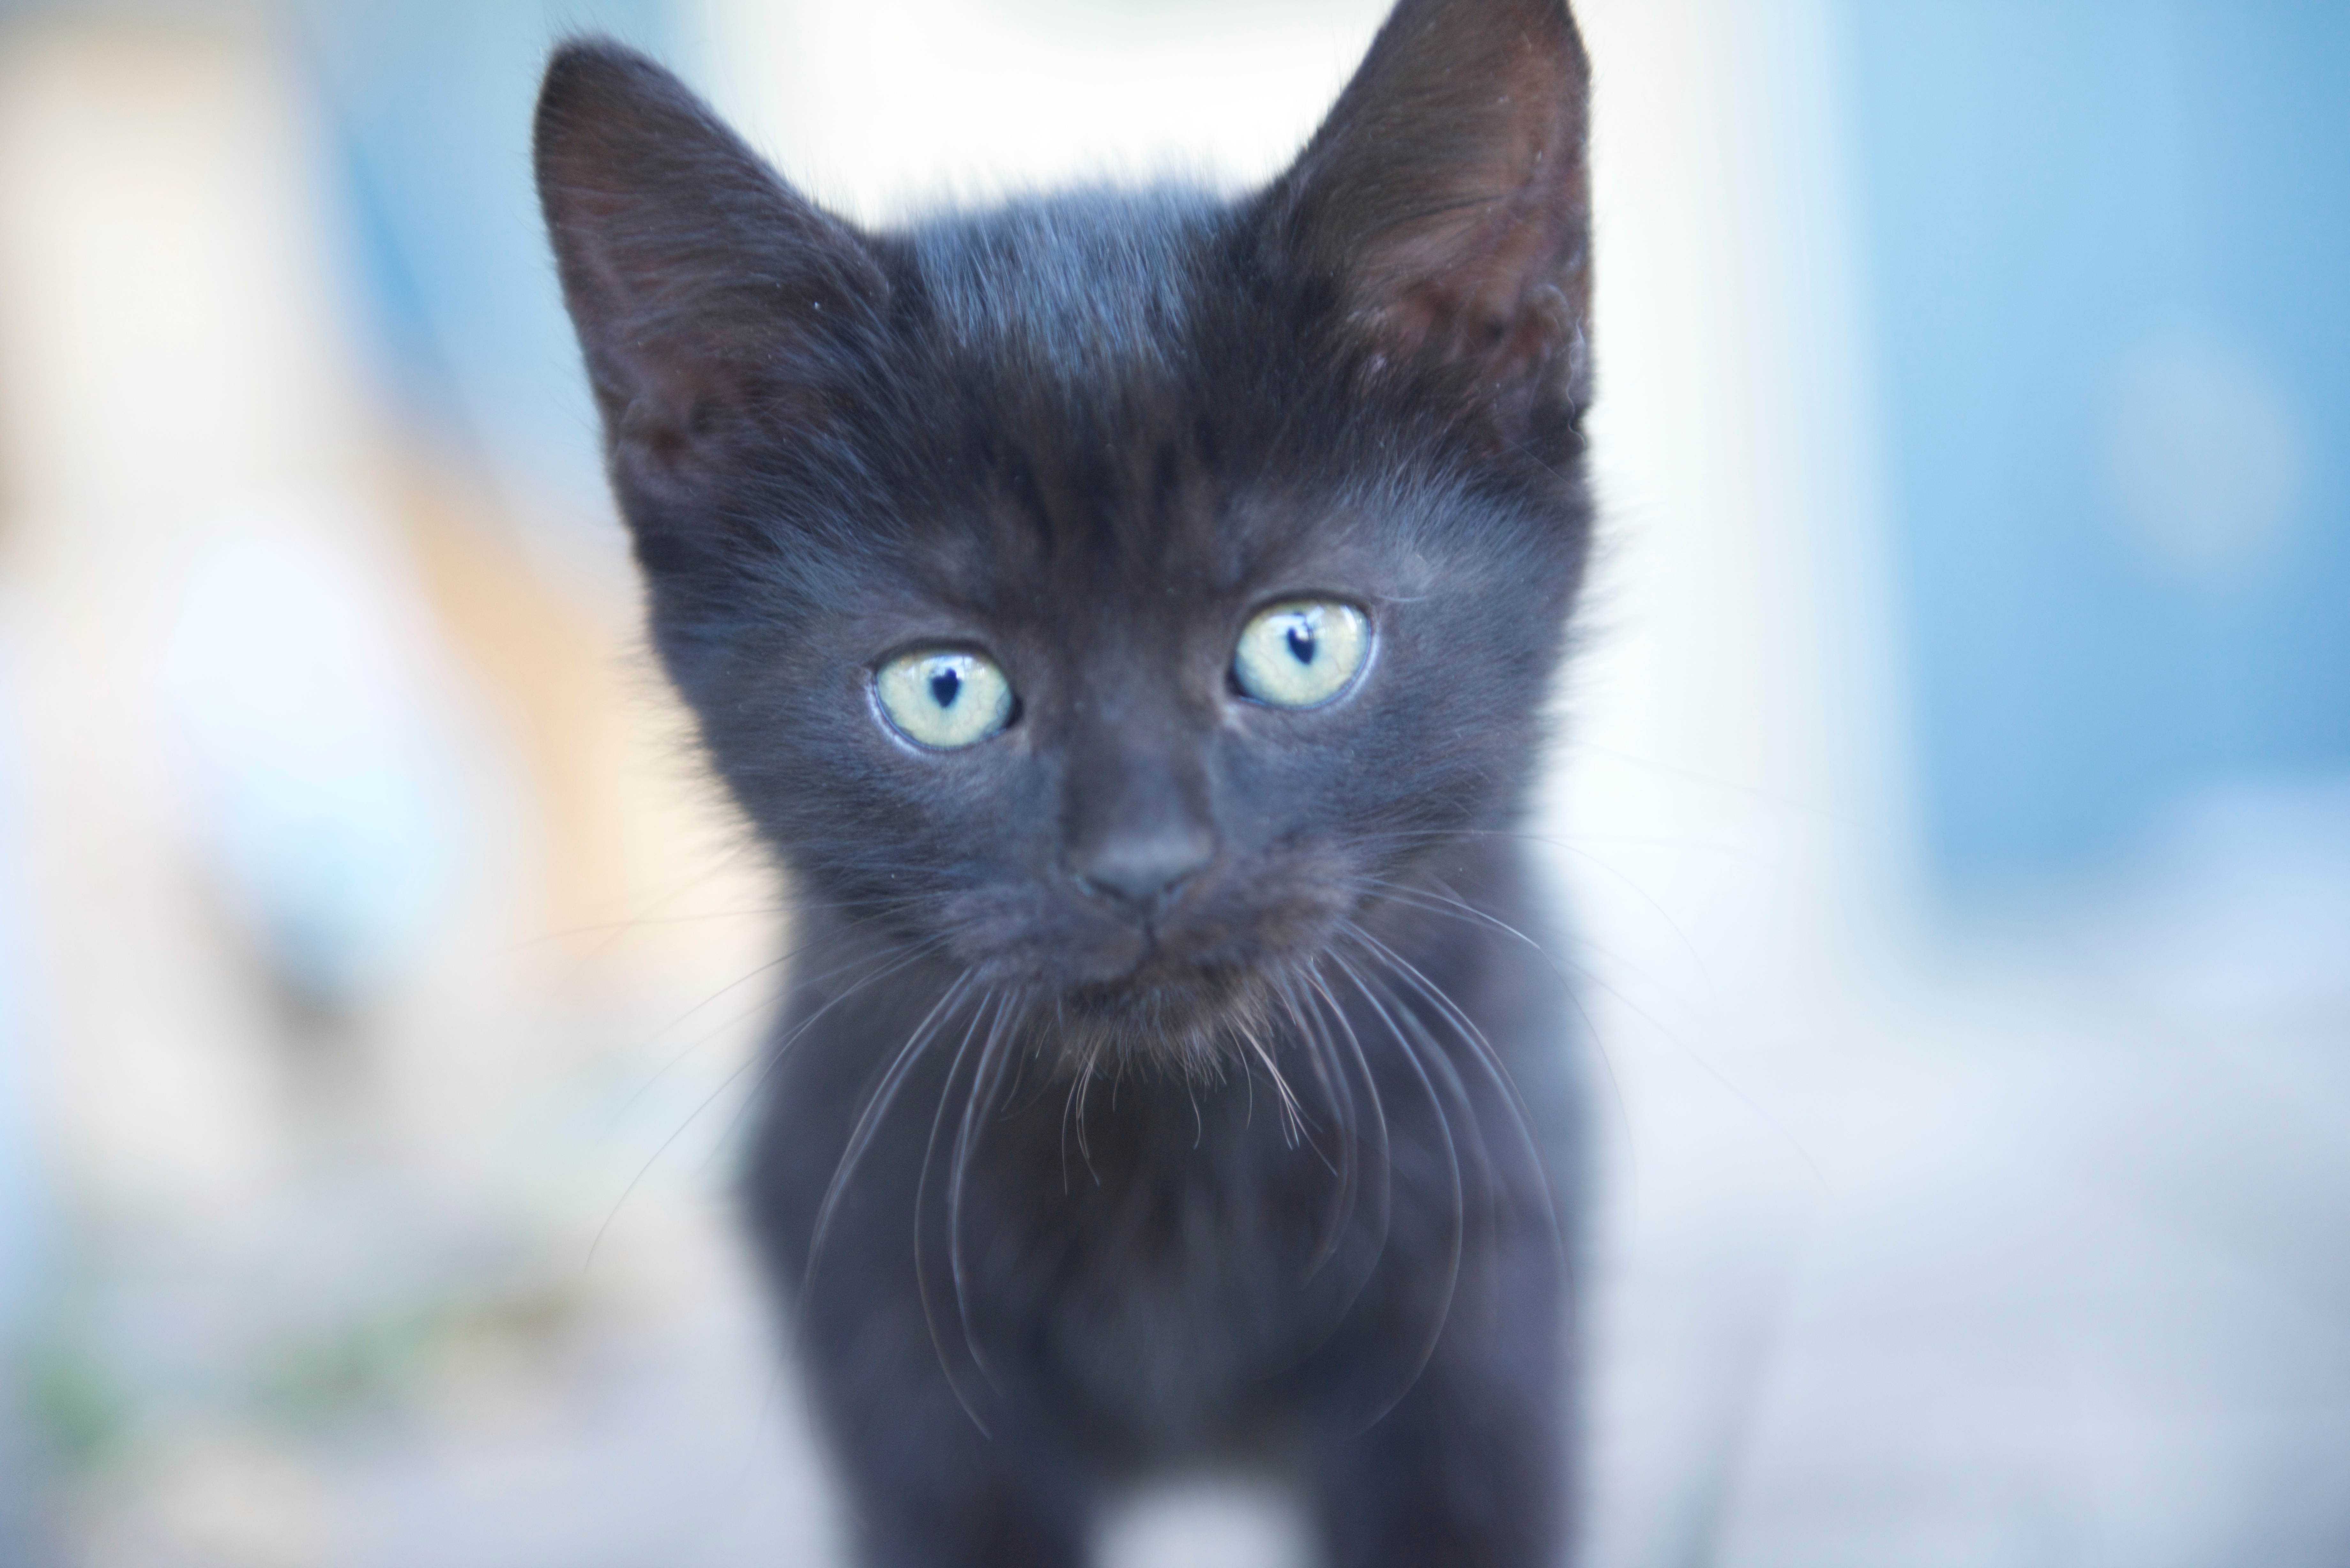
kitten, cat, mammal, blue, black cat, fauna, whiskers, vertebrate, small to medium sized cats, cat like mammal, carnivoran, nebelung, domestic short haired cat